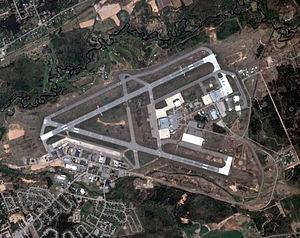
La base des Forces canadiennes Greenwood est une base des Forces canadiennes située à Greenwood en Nouvelle-Écosse. Elle est sous le Commandement aérien et l'une de deux bases au Canada à utiliser le CP-140 Aurora et le CP-140A Arcturus. La 14ᵉ Escadre Greenwood est la principale unité occupant la base.